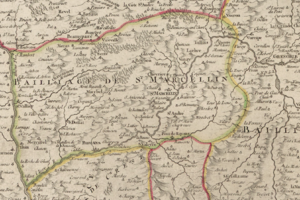
Carte du Baillage de Saint-Marcellin. Gouvernement général du Dauphiné divisé par bailliages.
Rives, également appelée Rives-sur-Fure, de façon non officielle, au niveau local, est une commune française située dans le département de l'Isère en région Auvergne-Rhône-Alpes.